Montgomery Blair High School

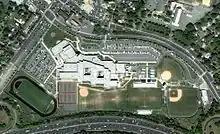
An aerial photograph of Four Corners campus

In April 1992, Montgomery Blair High School was the first high school in the United States to sponsor a display of the NAMES Project AIDS Memorial Quilt. More than 5,000 children, their families, teachers and friends came to see the Quilt.